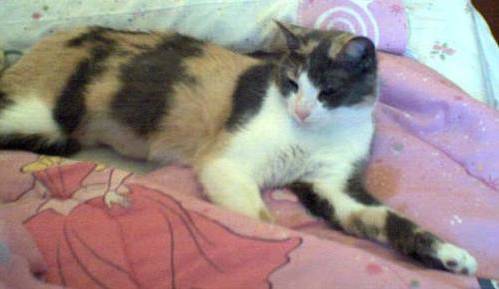
Label: cat